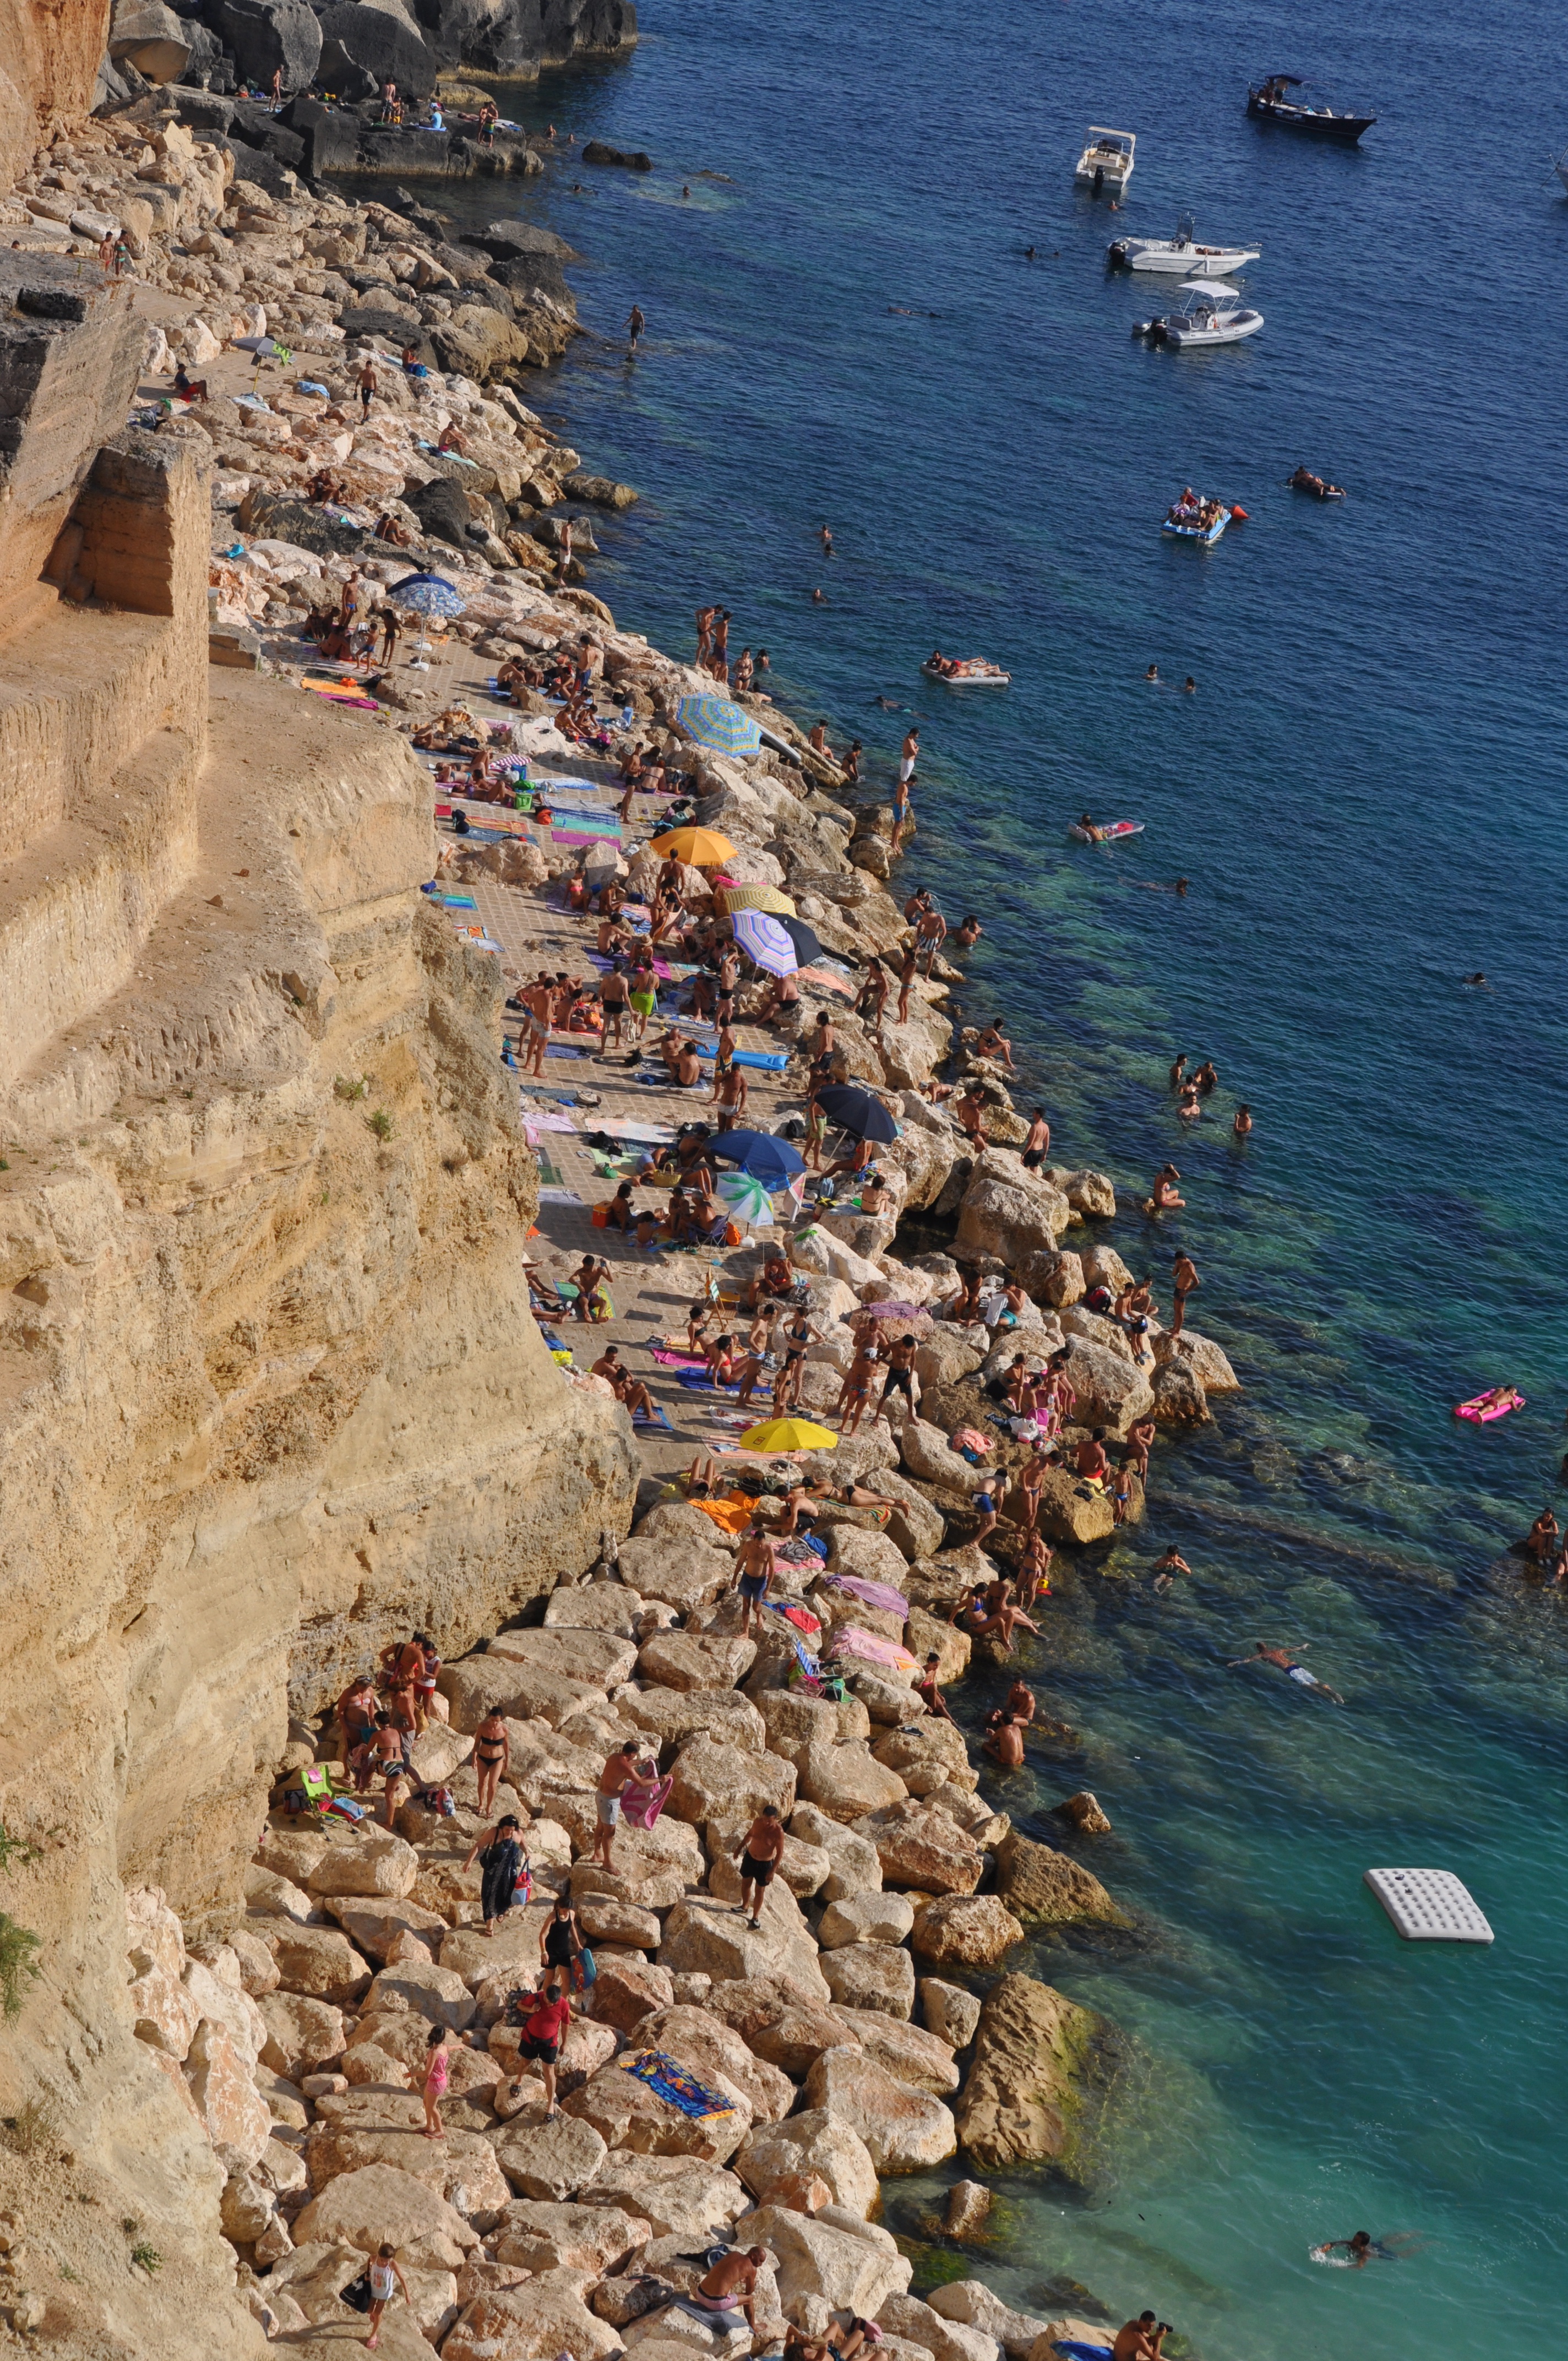
beach, landscape, sea, coast, water, nature, rock, shore, summer, cliff, holiday, bay, italy, blue, terrain, rocks, south, colors, holidays, cliffs, august, bathers, puglia, glimpse, salento, ionian sea